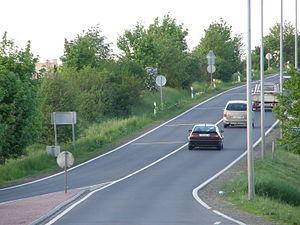
La route principale 2 est une route hongroise reliant Budapest à la Frontière Slovaque. Elle se situe dans le prolongement de Váci út le long du Danube. Elle dessert les villes de Dunakeszi, Vác, Rétság et Hont.